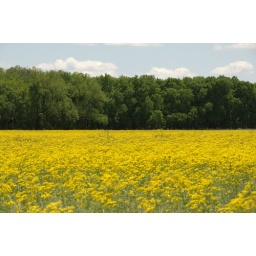
A field of yellow flowers near Valdasta, TX.